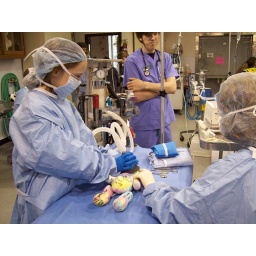
UGA Vet School Open House, Charisma getting her bear fixed at the animal hospital, Charisma in surgury